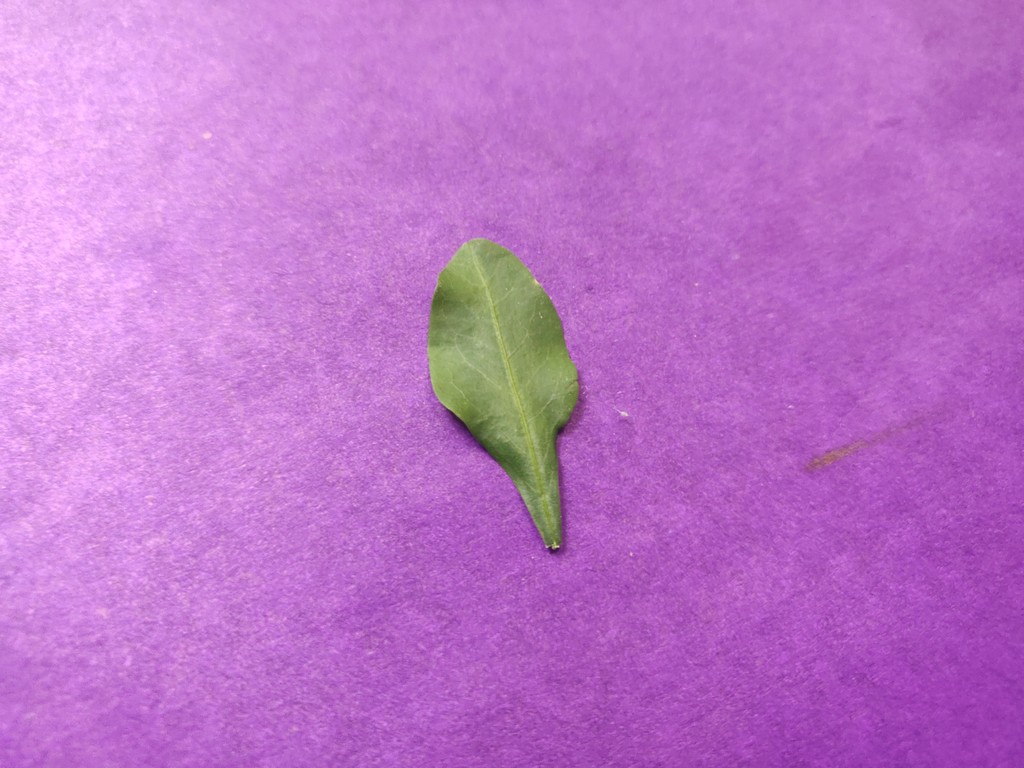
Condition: Healthy
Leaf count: single
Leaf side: front